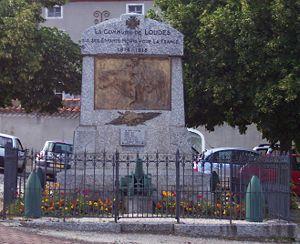
Loudes est une commune française située dans le département de la Haute-Loire en région Auvergne-Rhône-Alpes.